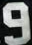
Number: 9